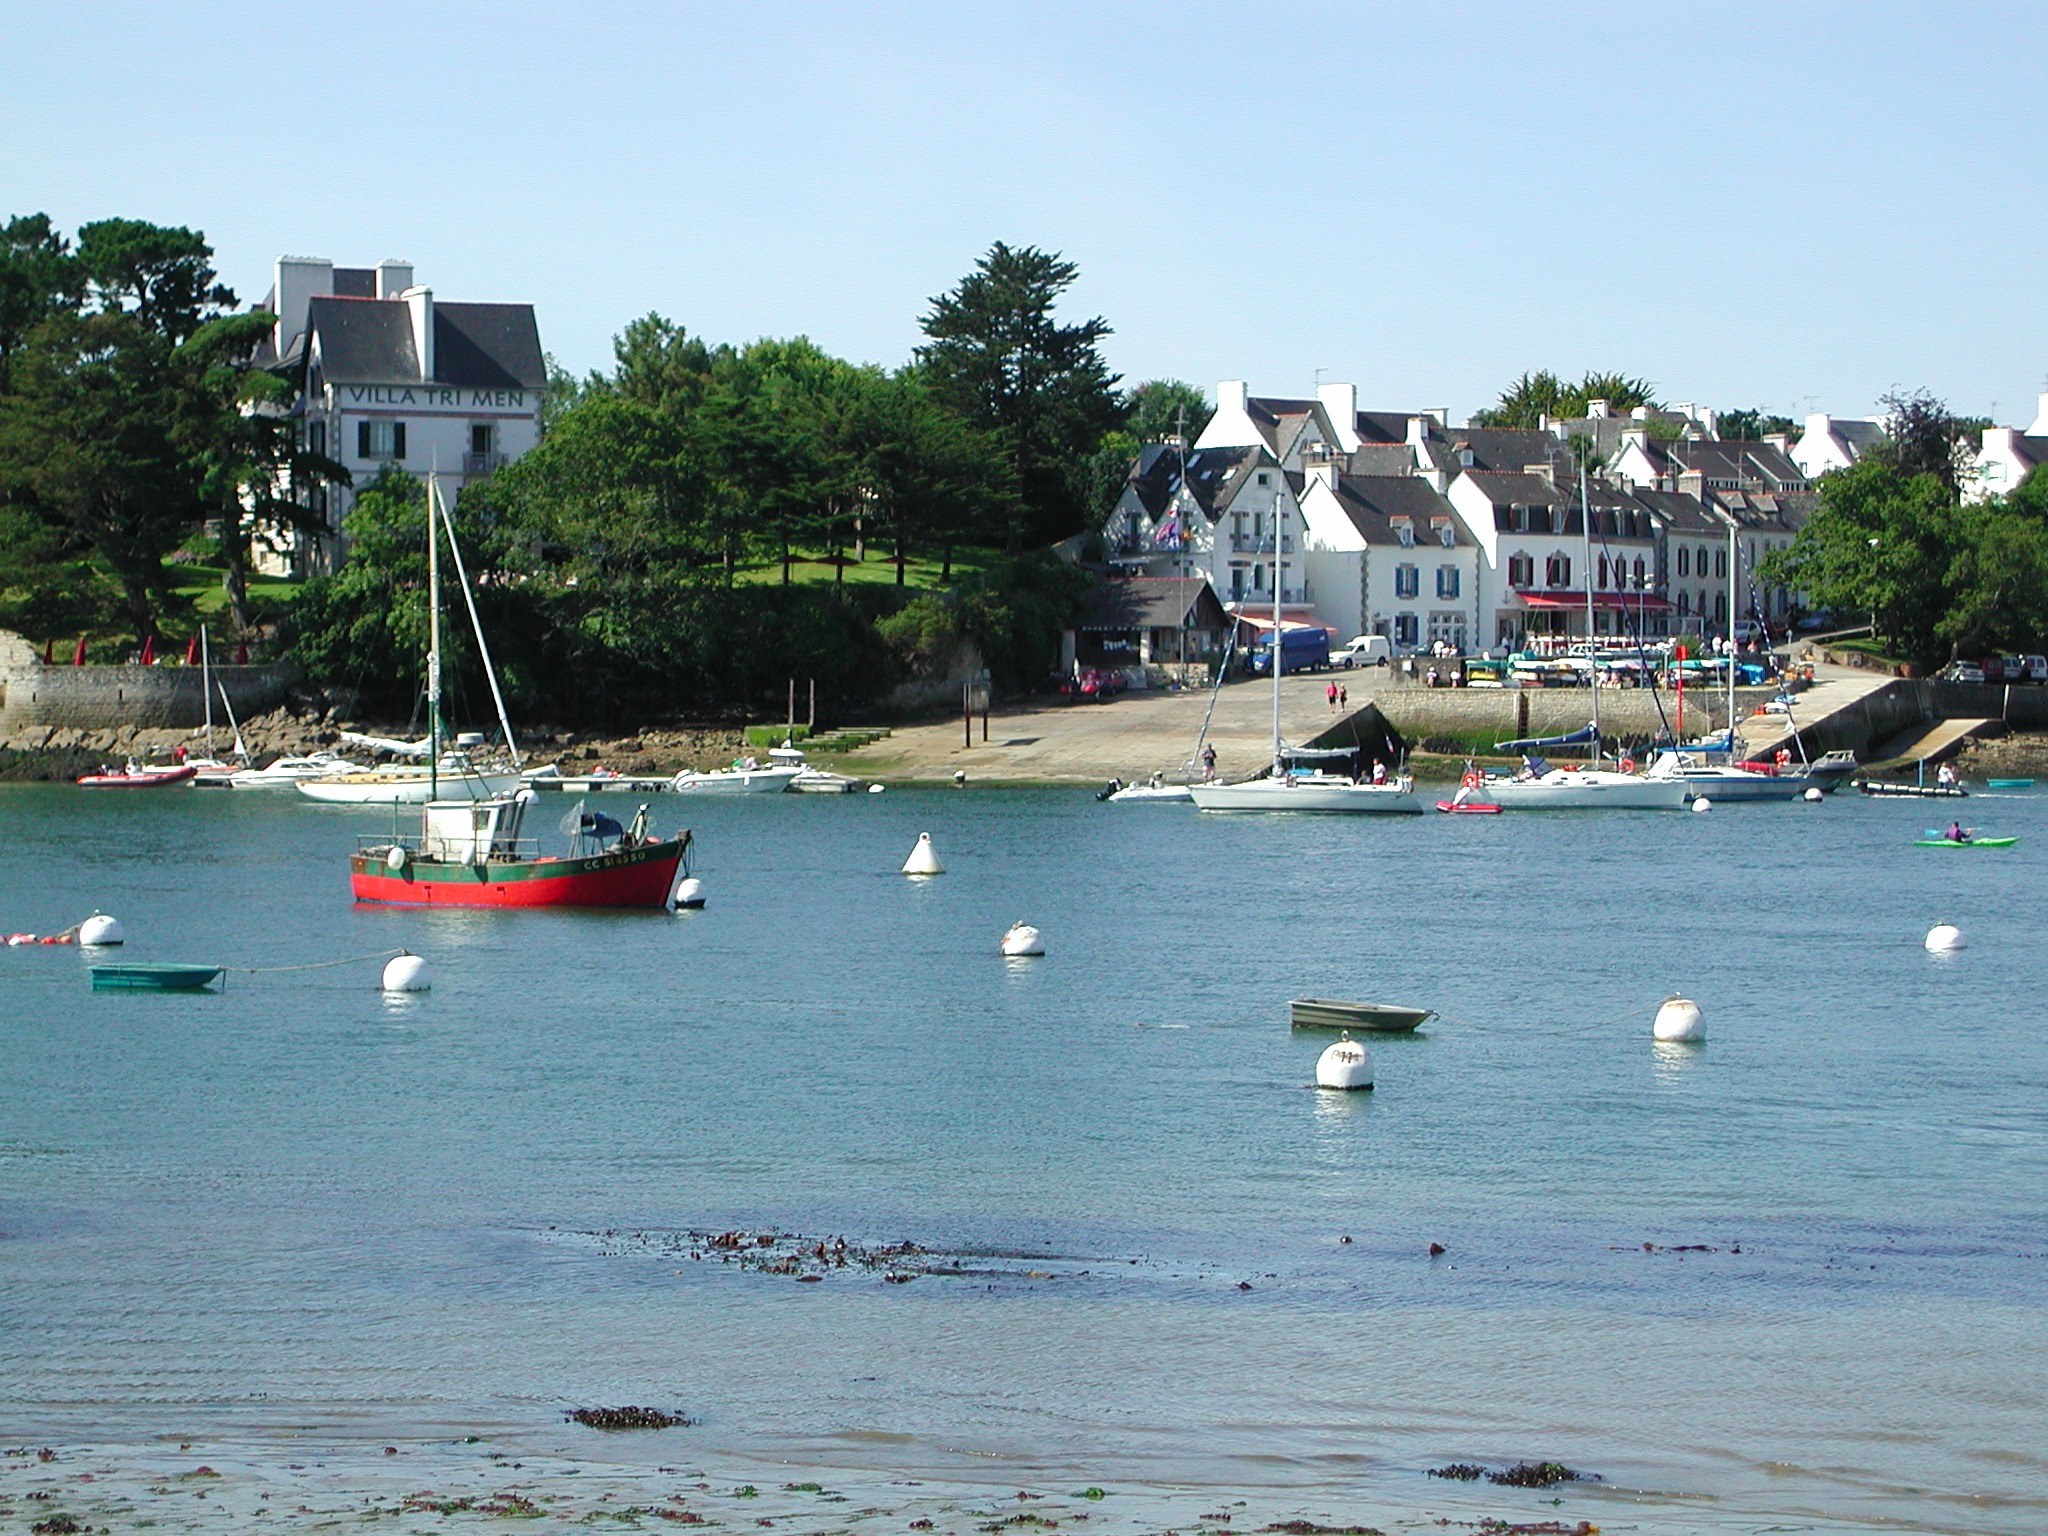
beach, sea, coast, water, outdoor, boat, ship, vacation, transportation, transport, france, vessel, vehicle, bay, harbor, marina, fishing boat, nautical, boating, marine, navigation, tradition, brittany, sainte marine